Harald Helfgott

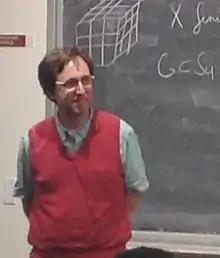
Helfgott at IPAM in May 2014

Harald Andrés Helfgott (born 25 November 1977) is a Peruvian mathematician working in number theory. Helfgott is a researcher ("directeur de recherche") at the CNRS at the Institut Mathématique de Jussieu, Paris. He is best known for submitting a proof, now widely accepted but not yet fully published, of Goldbach's weak conjecture.